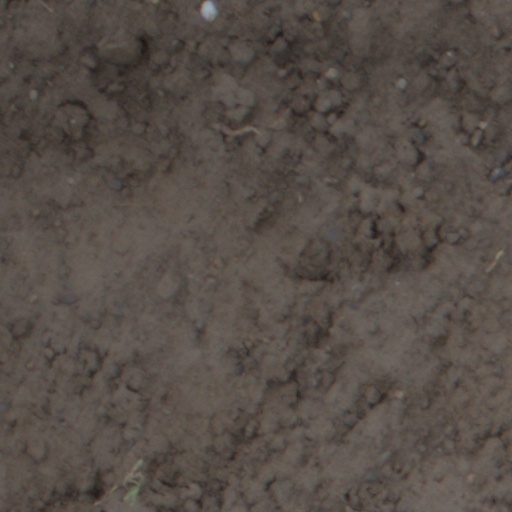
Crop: wheat